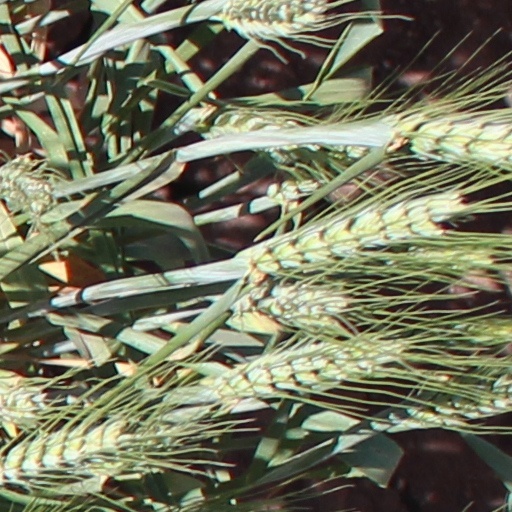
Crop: wheat